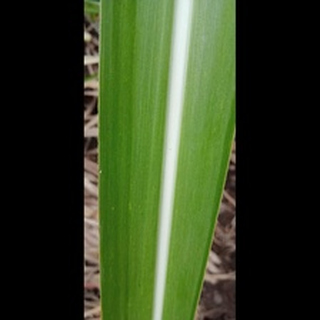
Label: healthy_sugarcane